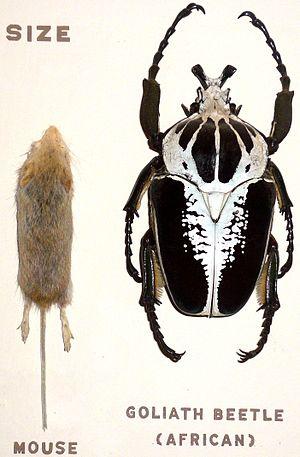
Souris et Goliathus regius, Muséum Field de Chicago, Etats-Unis
Goliathus regius, ou scarabée royal Goliath, est une espèce de coléoptères appartenant à la famille des Scarabaeidae.